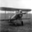
Label: airplane